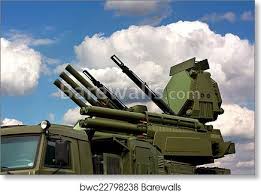
Label: Air Defense